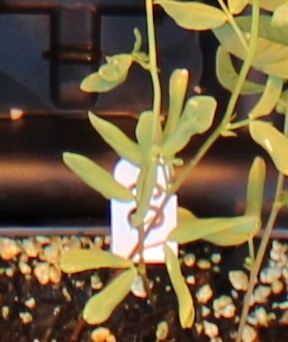
Label: Lentil